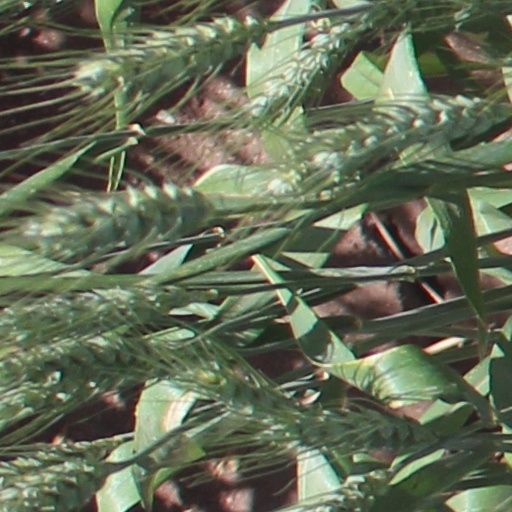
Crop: wheat